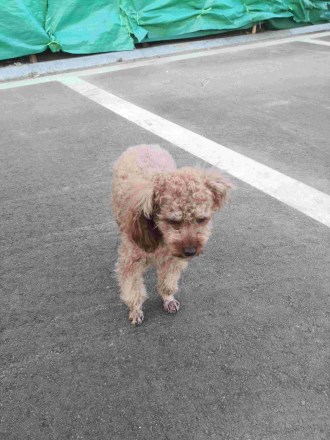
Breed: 7449-n000128-teddy